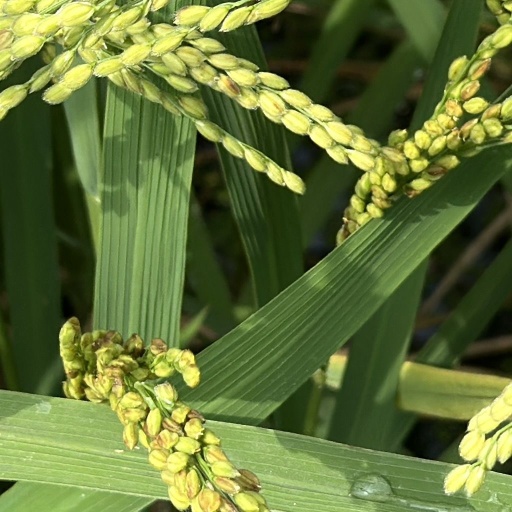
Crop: rice